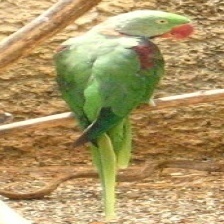
Species: ALEXANDRINE PARAKEET
Scientific name: PSITTACULA EUPATRIA